6th Missouri Infantry Regiment (Confederate)

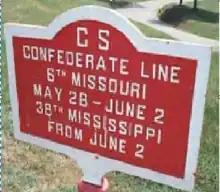
Marker for the 6th Missouri Infantry at Vicksburg National Military Park

On September 19, 1862, the regiment was exposed to artillery fire at the Battle of Iuka, but was otherwise unengaged. At the Second Battle of Corinth on October 3 and 4, the regiment was part of the brigade of Brigadier General Martin E. Green as part of Brigadier General Louis Hébert's division of Major General Sterling Price's corps of Major General Earl Van Dorn's Army of West Tennessee. Also in Green's brigade were the 7th Mississippi Infantry Battalion, 43rd Mississippi Infantry, 4th Missouri Infantry, 3rd Missouri Cavalry, Guibor's Battery, and Landis's Battery.